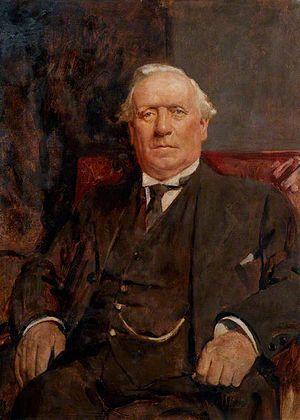
André Alfred Edmond Cluysenaar, né à Saint-Gilles le 31 mai 1872 et mort à Uccle le 7 avril 1939, est un peintre belge, surtout connu pour ses portraits et ses sujets féminins.